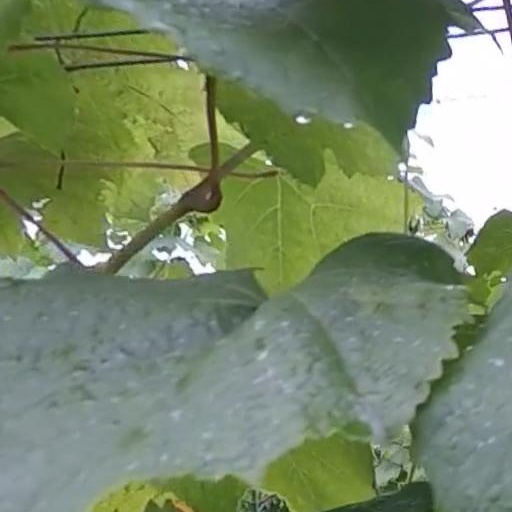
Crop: grape